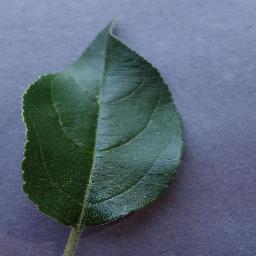
Label: Apple___healthy